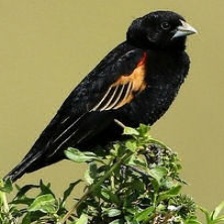
Species: FAN TAILED WIDOW
Scientific name: EUPLECTES AXILLARIS